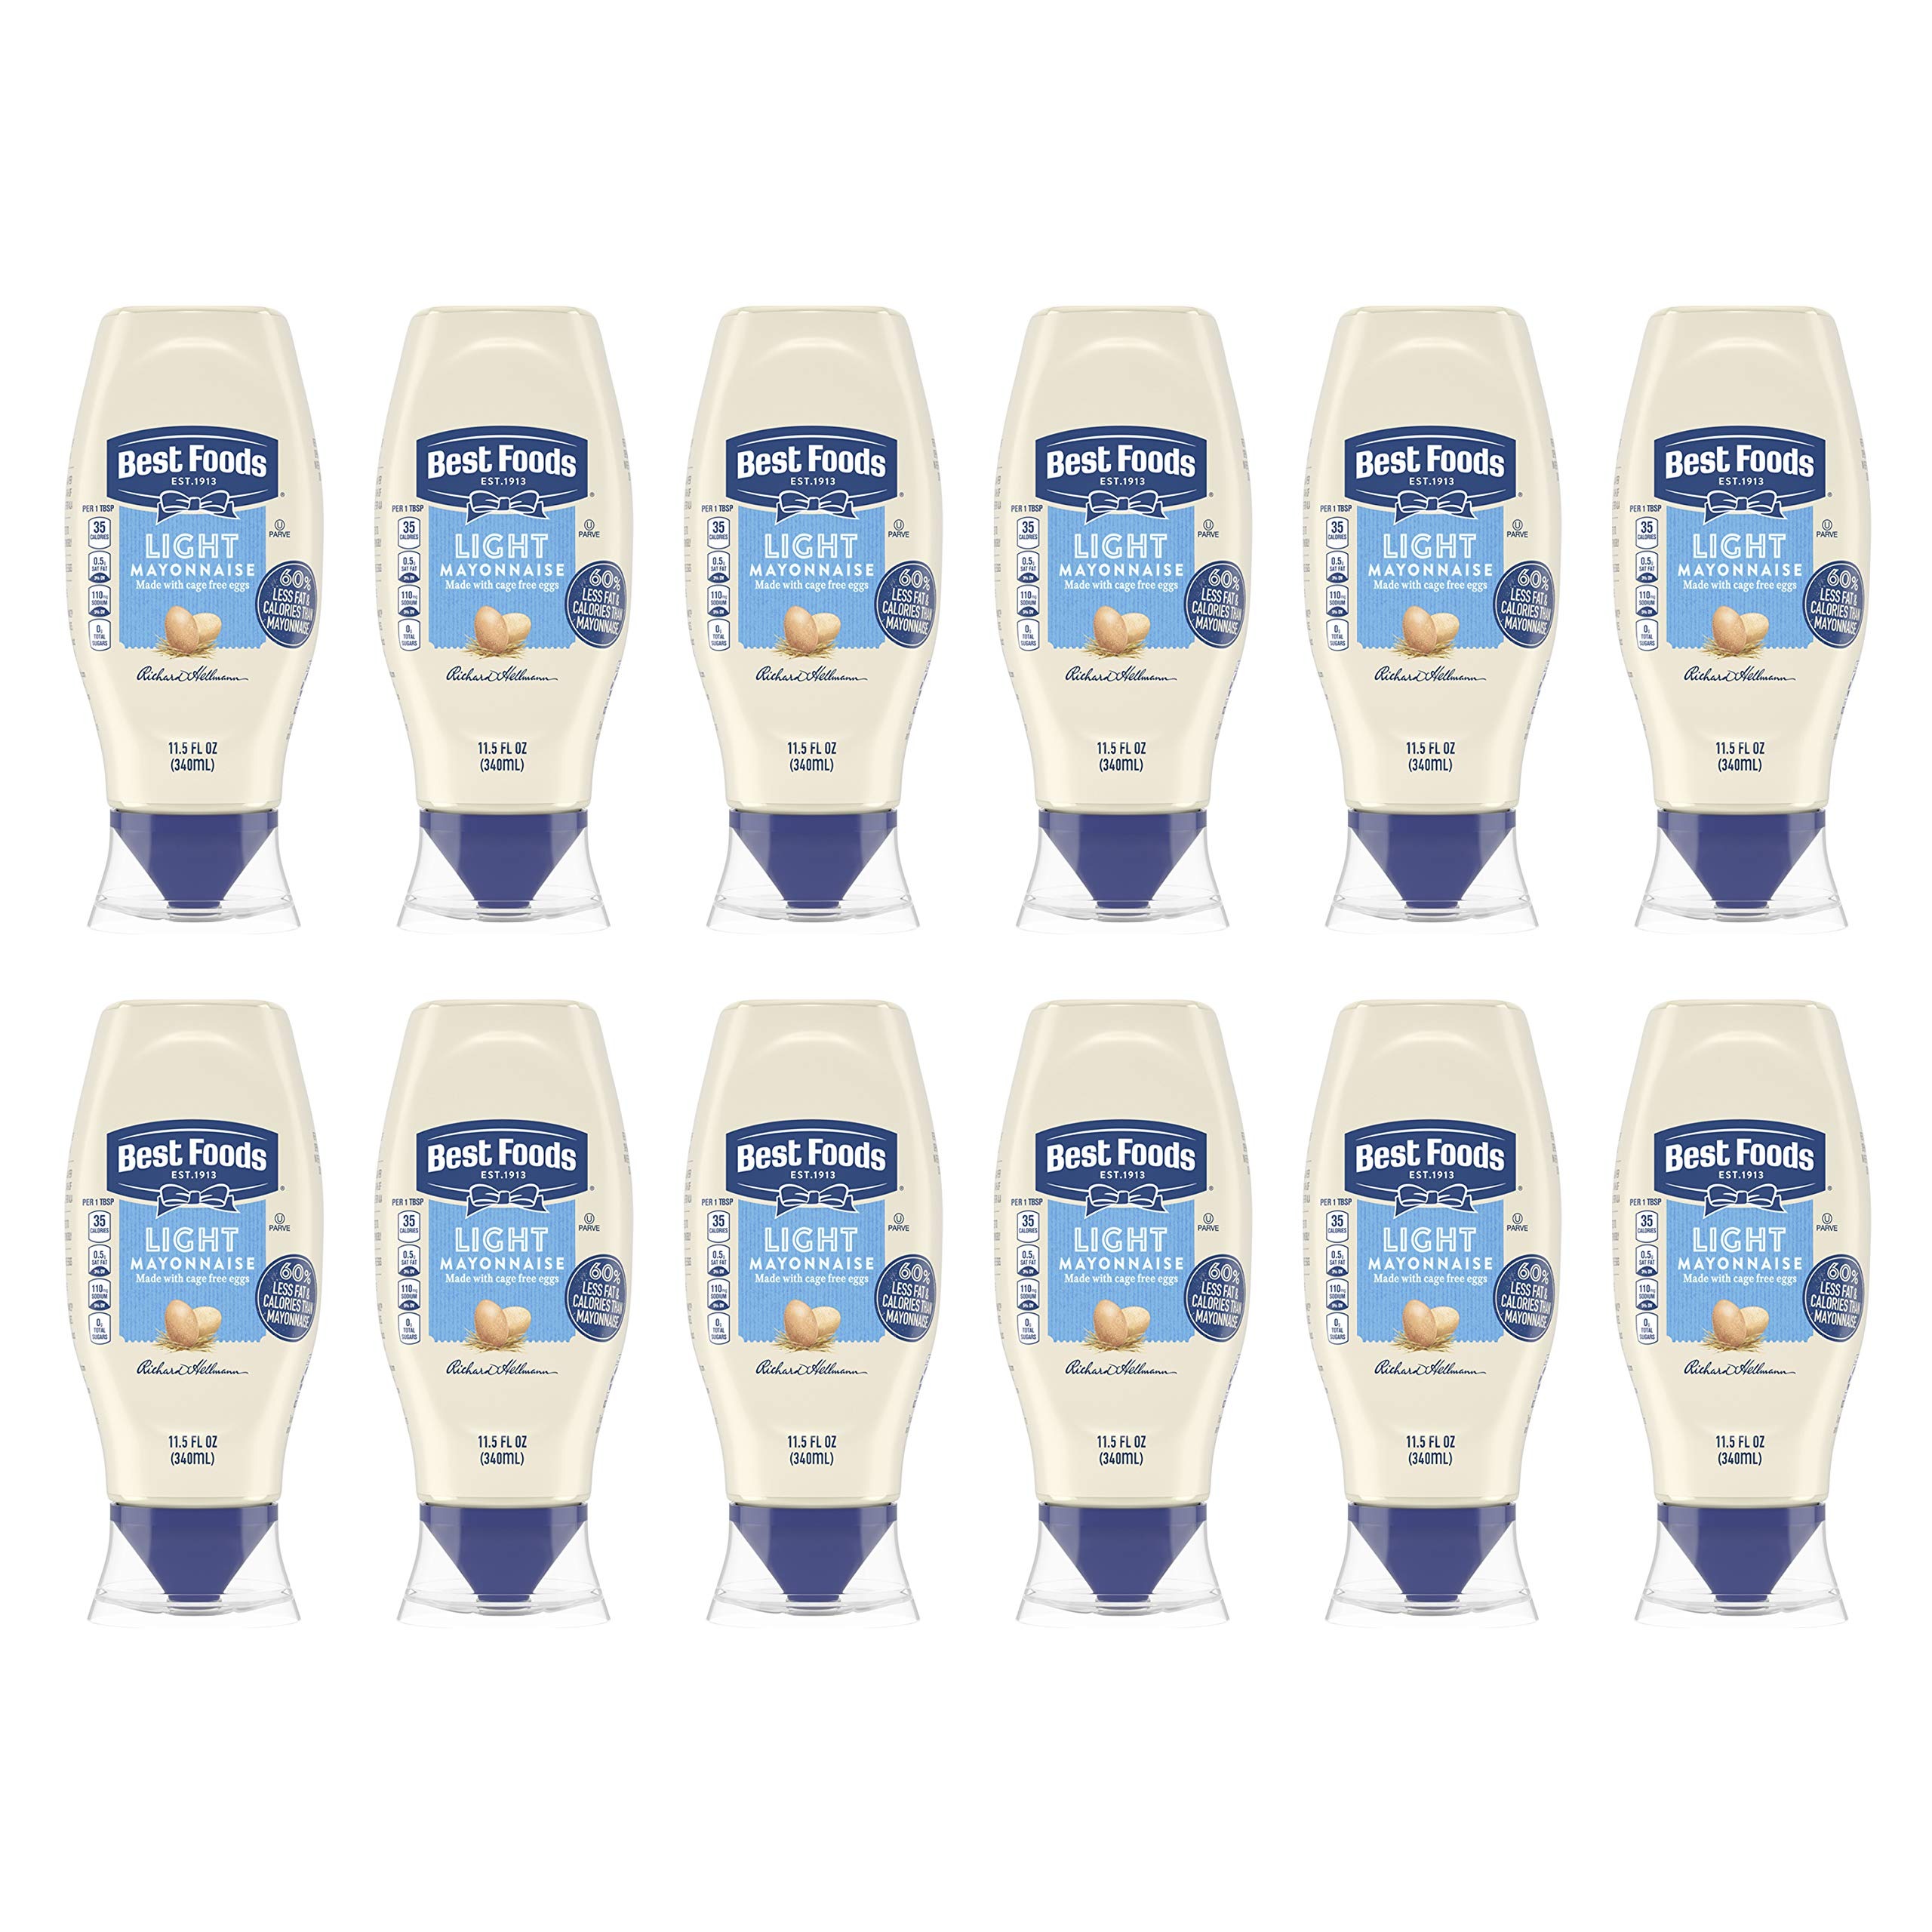
Item Name: Best Foods Light Mayonnaise 12 Count Squeeze For A Creamy Condiment for Sandwiches and Simple Meals Made With Cage-Free Eggs 11.5 oz
Bullet Point 1: Best Foods Light Mayonnaise is a creamy light mayonnaise, making it the perfect low-fat condiment.
Bullet Point 2: This light mayo has 60% less fat and calories but all the rich, creamy flavor of Best Foods Real Mayonnaise.
Bullet Point 3: Best Foods Mayonnaise is made with real, simple ingredients, like cage-free eggs, oil, and vinegar.
Bullet Point 4: Best Foods light mayo is rich in Omega-3 ALA; it contains 230mg ALA per serving, which is 14% of the 1.6g Daily Value of ALA.
Bullet Point 5: Best Foods light mayo condiment is great to have on hand or in your pantry to add to sandwiches, potato salad, wraps, burgers, and other simple meals and simple sides.
Bullet Point 6: Discover our recipes for Best Foods Light Mayonnaise, products, information about our sourcing, and more on our website.
Value: 138.0
Unit: Fl Oz

Price: 4.69